Spacemonkeyz

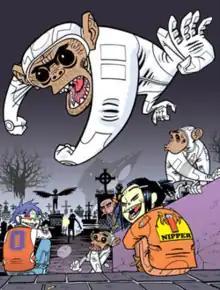
Illustration of the virtual band members alongside Gorillaz by Jamie Hewlett

Spacemonkeyz are a musical group consisting of Darren Galea (DJ D-Zire), Richie Stevens and Gavin Dodds. They came together when Galea created a dub remix of the Gorillaz' "Tomorrow Comes Today" ("Tomorrow Dub", which was released as a B-side on the "Tomorrow Comes Today" single), which Gorillaz founder Damon Albarn liked so much that he asked Galea to remix the whole album "Gorillaz". The resulting album, "Laika Come Home", was released in July 2002. The album's first and only single "Lil' Dub Chefin'" reached #73 on the UK Singles Chart.